Zangma

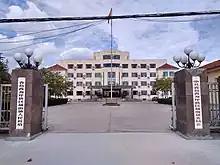
People's Government of Zangnan Town (now Zangma Town), West Coast New Area, Qingdao

Zangma Town (藏马镇) is a town under the jurisdiction of Huangdao District, Qingdao City, Shandong Province, China. Originally named "Zangnan Town", it was renamed to "Zangma Town" on November 7, 2019.